Rice Owls

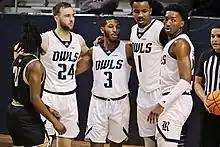
Members of the Rice Owls men's basketball team during a game at Tudor Fieldhouse in 2022

Rice's men's basketball teams won 10 conference titles in the former Southwest Conference (1918, 1935*, 1940, 1942*, 1943*, 1944*, 1945, 1949*, 1954*, 1970; * denotes shared title). Most recently, guard Morris Almond was selected in the 2007 NBA draft by the Utah Jazz.